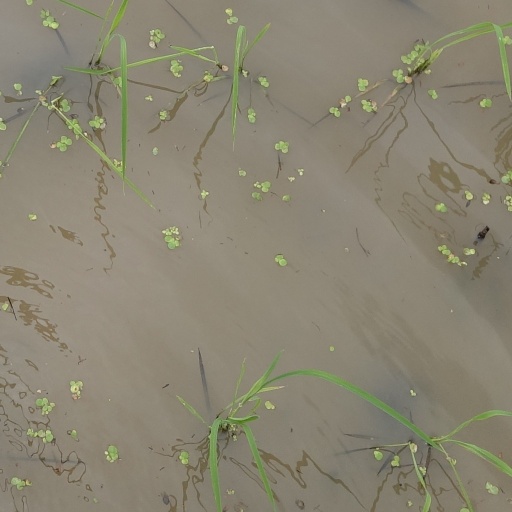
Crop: rice